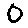
Label: 0